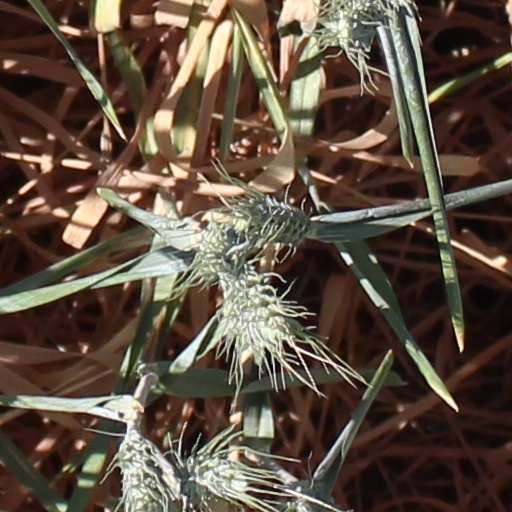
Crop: wheat